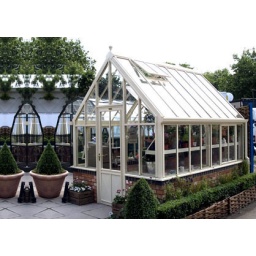
The Victorian Planthouse in Ivory at the 2007 Chelsea flower show, with a ball finial option.